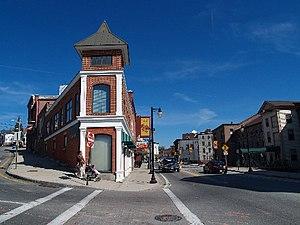
Woonsocket est une ville située dans le comté de Providence, dans l’État de Rhode Island, aux États-Unis. Selon le recensement de 2010, sa population est de 41 186 habitants. La municipalité s'étend sur 7,93 milles carrés, dont 7,74 milles carrés de terres.